Cartagena, Colombia

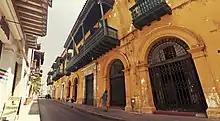
The Casa del Marqués de Valdehoyos (to the right) built in 1765.

It faces the Caribbean Sea to the west. To the south is the Cartagena Bay, which has two entrances: Bocachica (Small Mouth) in the south, and Bocagrande (Big Mouth) in the north. Its coastal line is characterized morphologically by dissipative beaches.